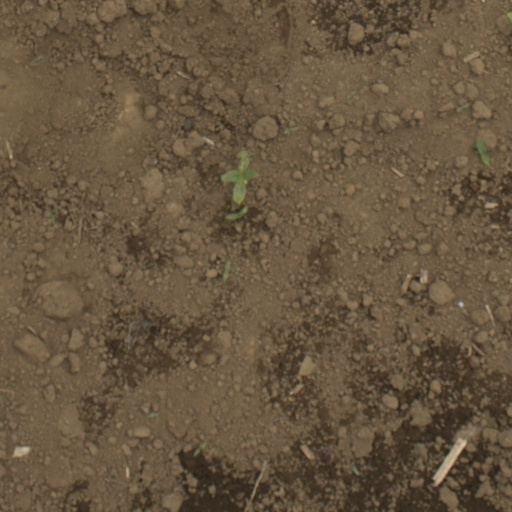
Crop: Jerusalem artichoke